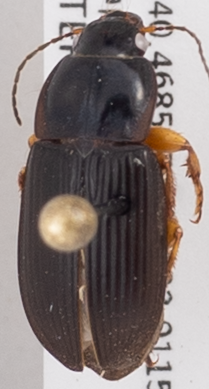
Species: Anisodactylus carbonarius
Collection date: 2020-07-15
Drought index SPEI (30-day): -1.93
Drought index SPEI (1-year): -1.22
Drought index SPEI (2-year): -0.24